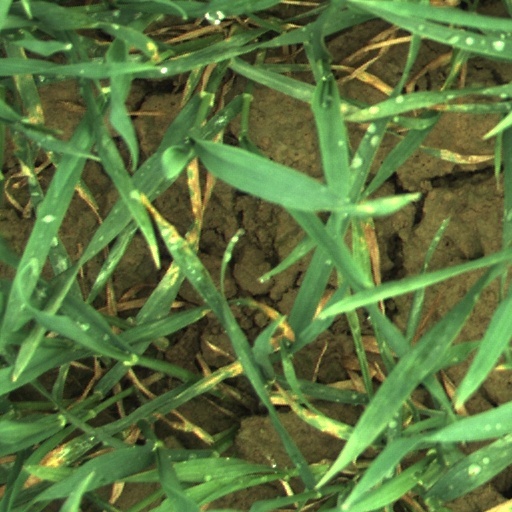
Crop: wheat